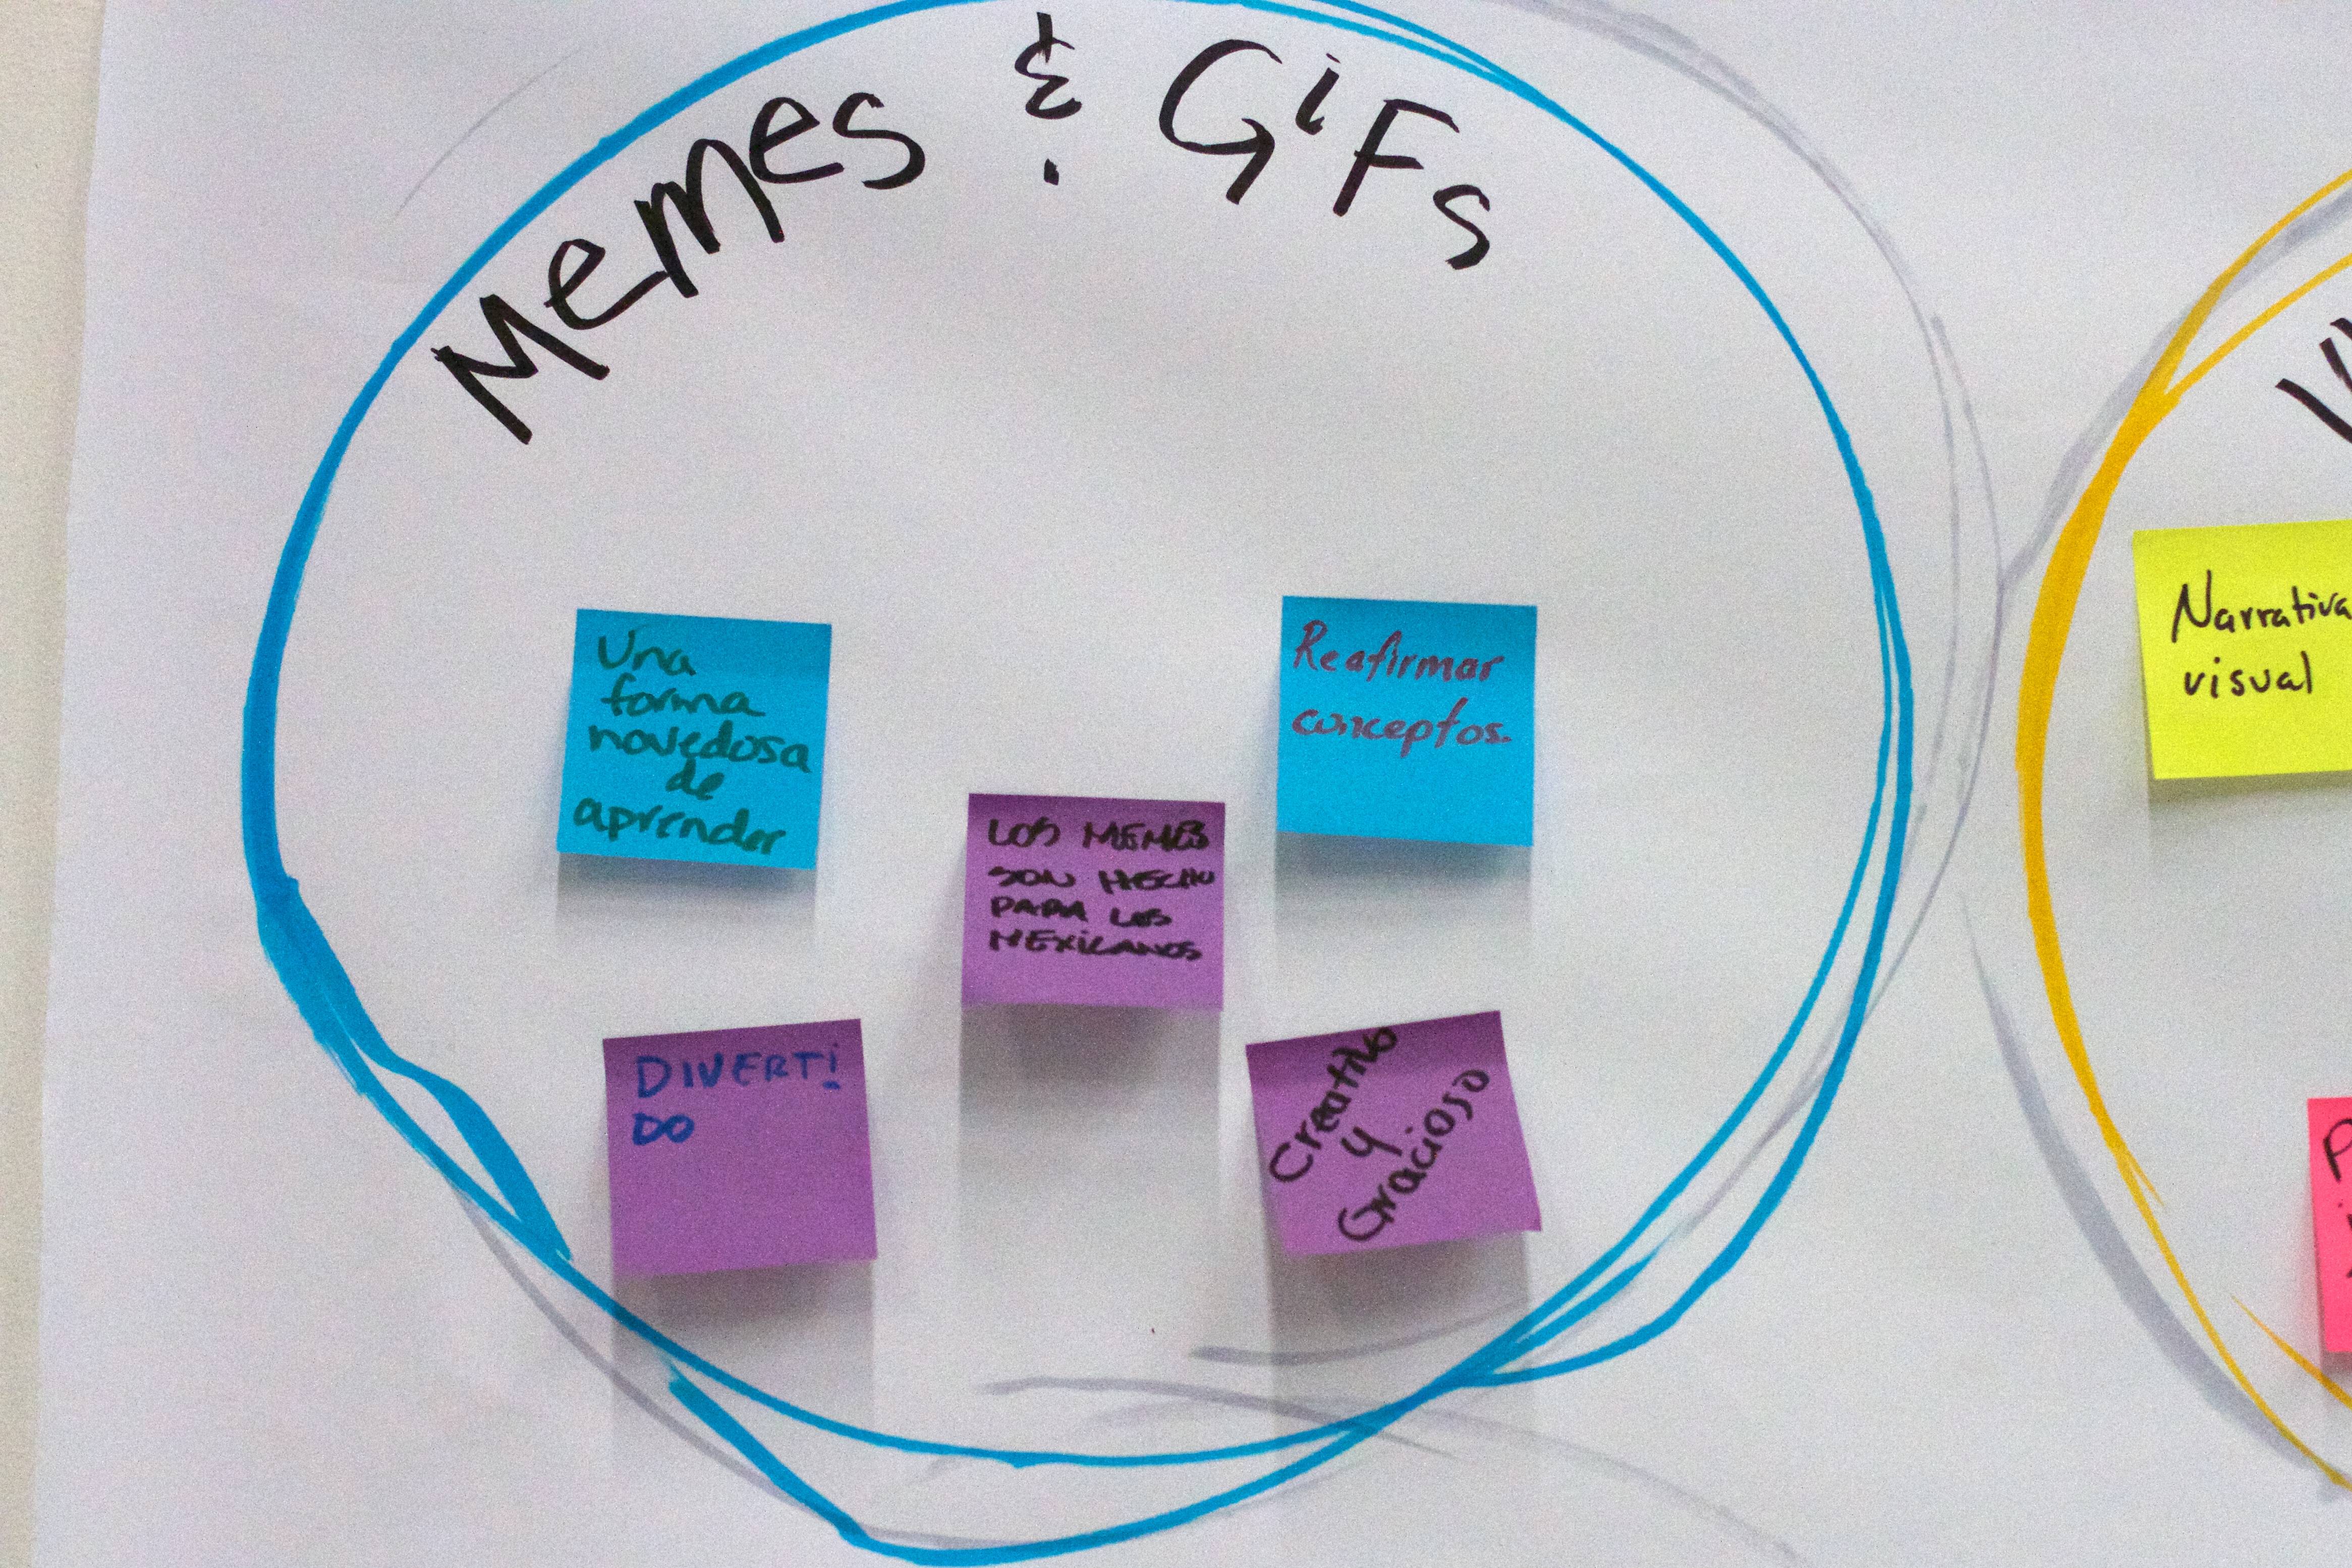
label, brand, product, font, udgagora